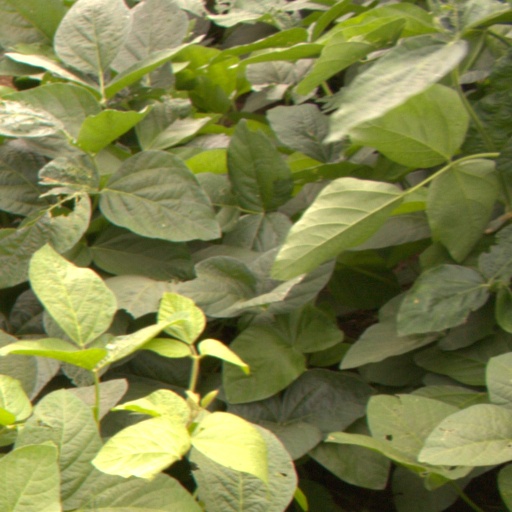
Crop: soybean